MAN 24.3x0

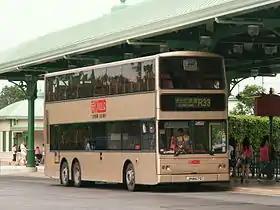
A Kowloon Motor Bus MAN 24.310 with Berkhof bodywork.

The MAN 24.3x0 HOCLNR-NL was a series of low-floor 3-axle double-decker bus chassis built for right-hand drive markets, as indicated by the R in the designation. It was designed by MAN Truck & Bus, a subsidiary of Triton based on Munich. Unlike other low-entry double-decker buses in Hong Kong, there are steps in the lower deck aisle after the rear exit.